Regional effects of the 2021–2023 global energy crisis

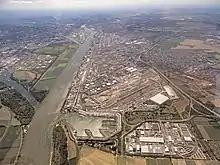
The German chemical company BASF was forced to cut production

Energy-intensive German industry and German exporters were hit particularly hard by the energy crisis. For example, Volkswagen has sufficient gas reserves only for the next five to six months. Carsten Brzeski, economist at ING bank, said the Russian invasion of Ukraine "puts an end to the German economic business model as we knew it — a model which was mainly based on cheap energy imports and industrial exports into an increasingly globalized world." On 29 September 2022, Germany presented a €200 billion plan to support industry and households.